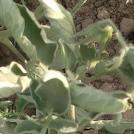
Crop: Tomato
Condition: virosis-d